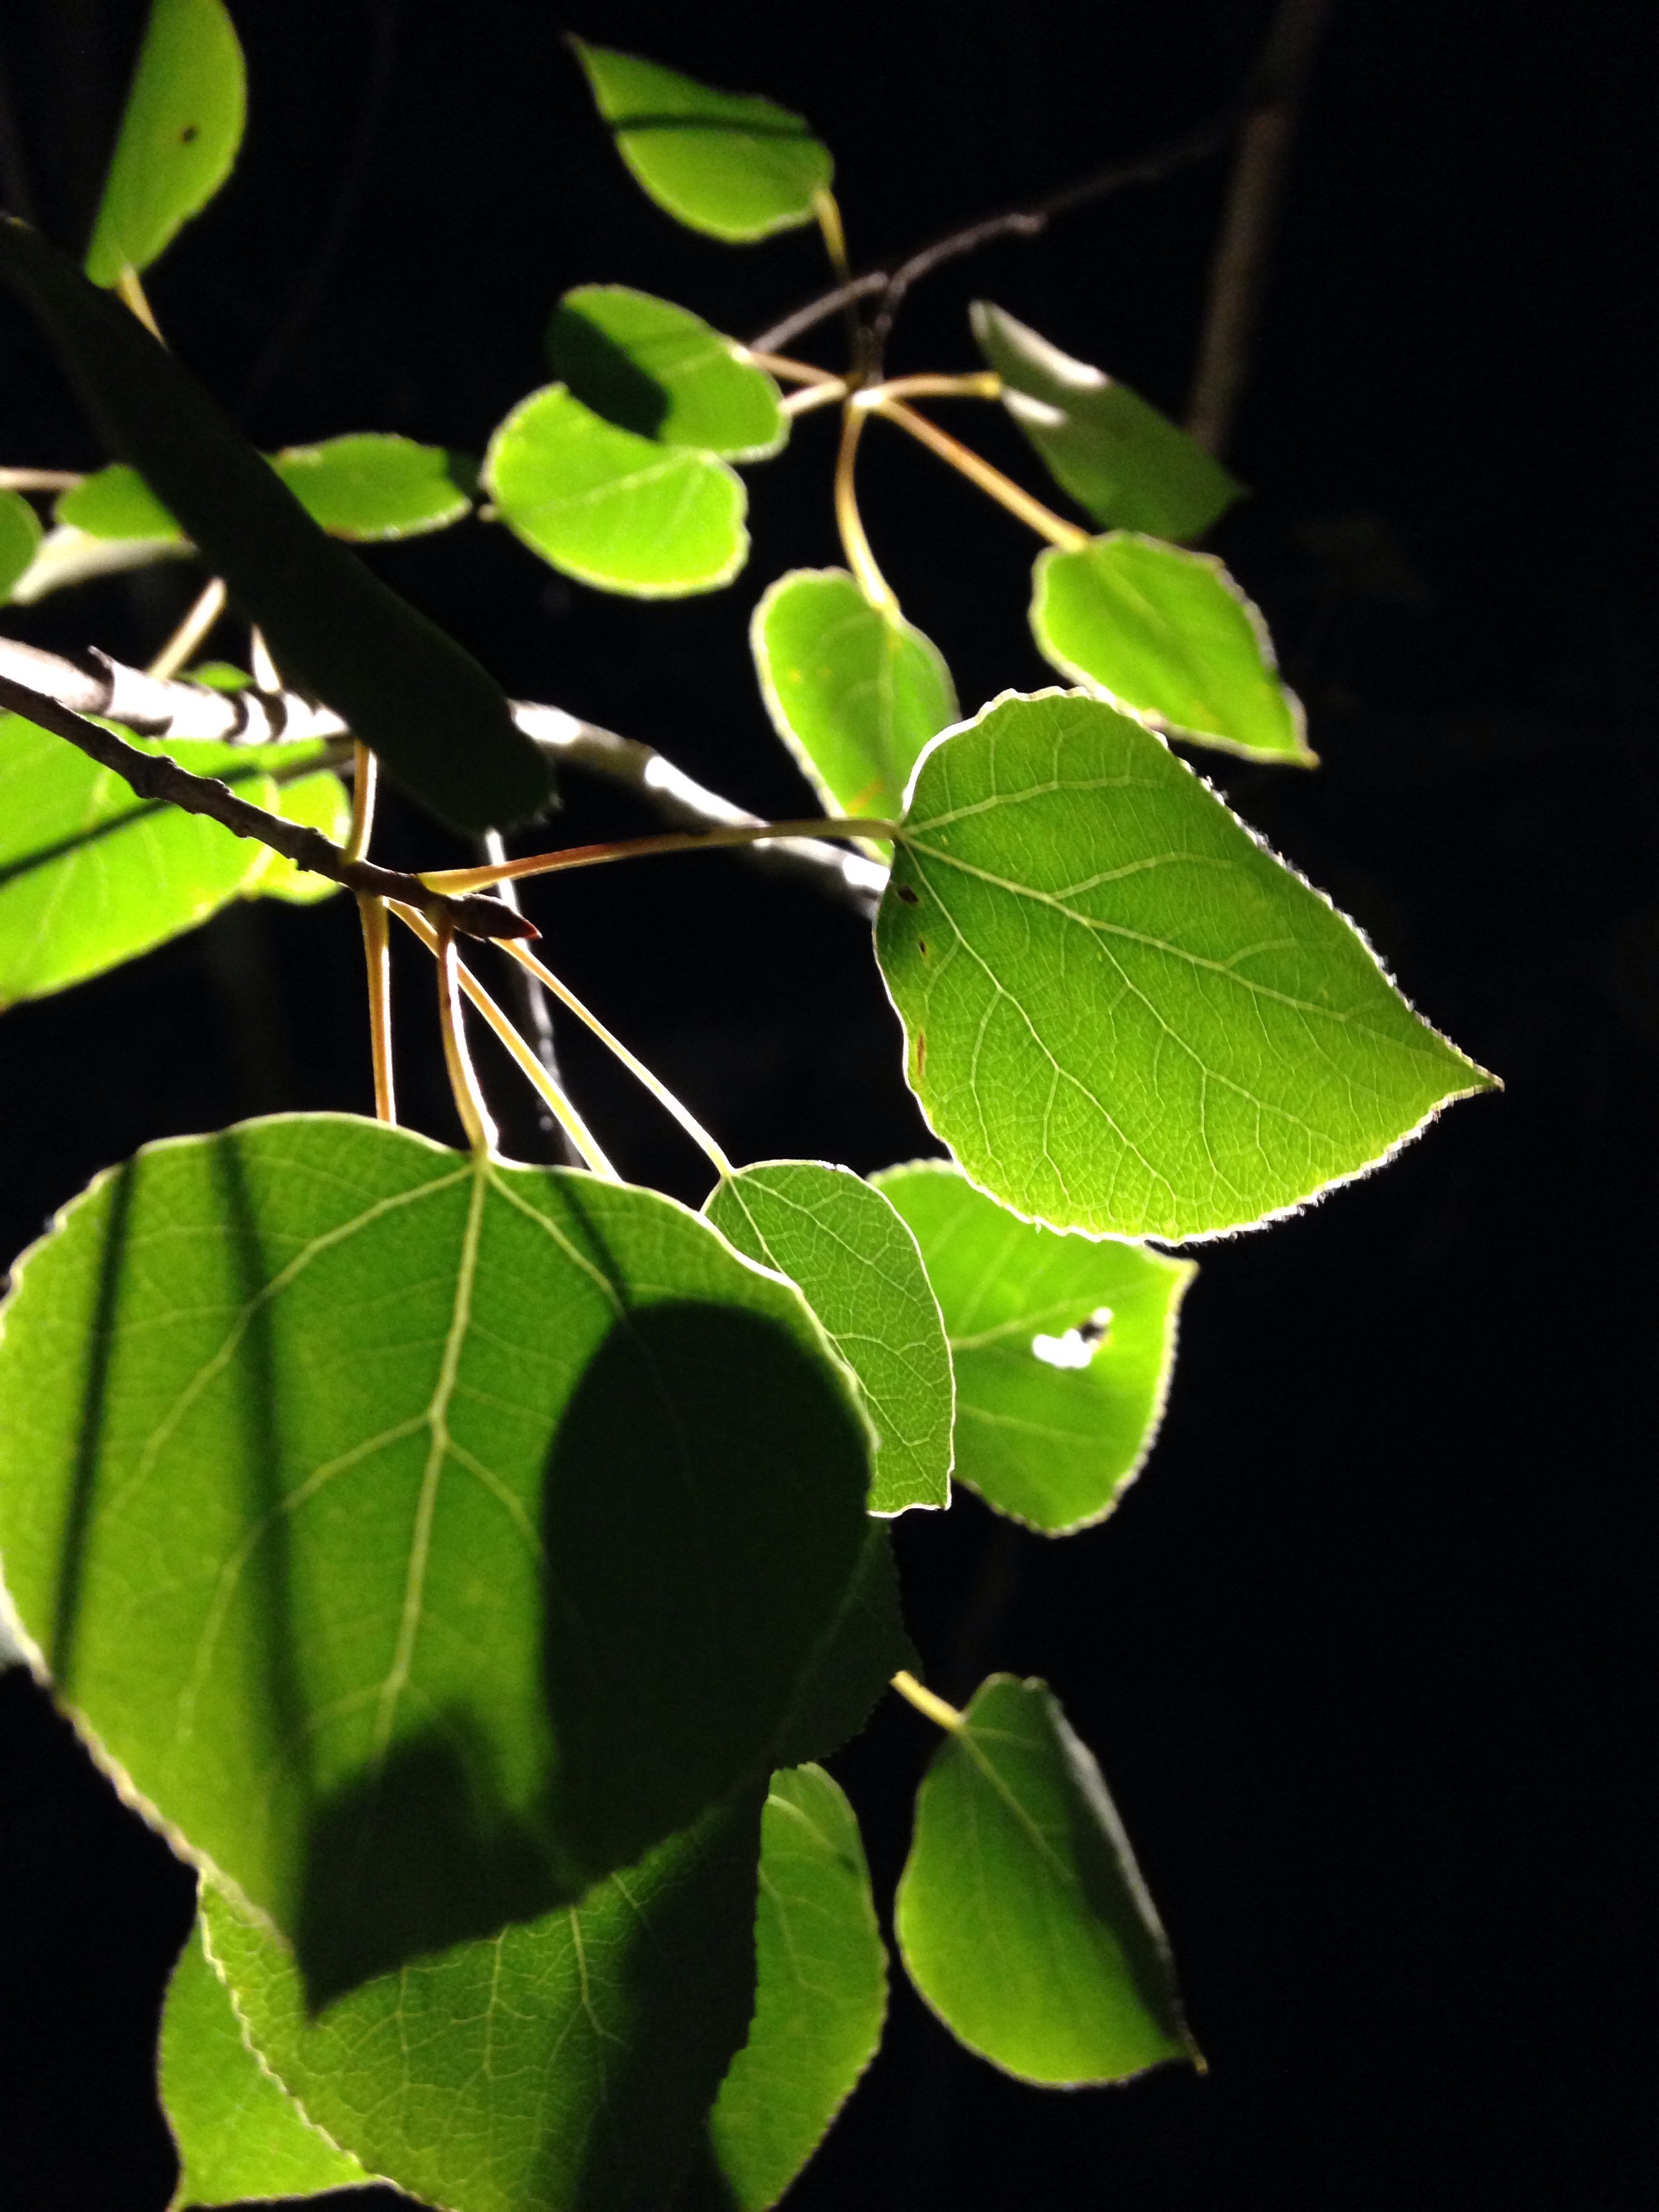
tree, nature, branch, plant, sunlight, leaf, flower, green, produce, botany, flora, shrub, deciduous, aspens, macro photography, flowering plant, dark green, plant stem, woody plant, land plant